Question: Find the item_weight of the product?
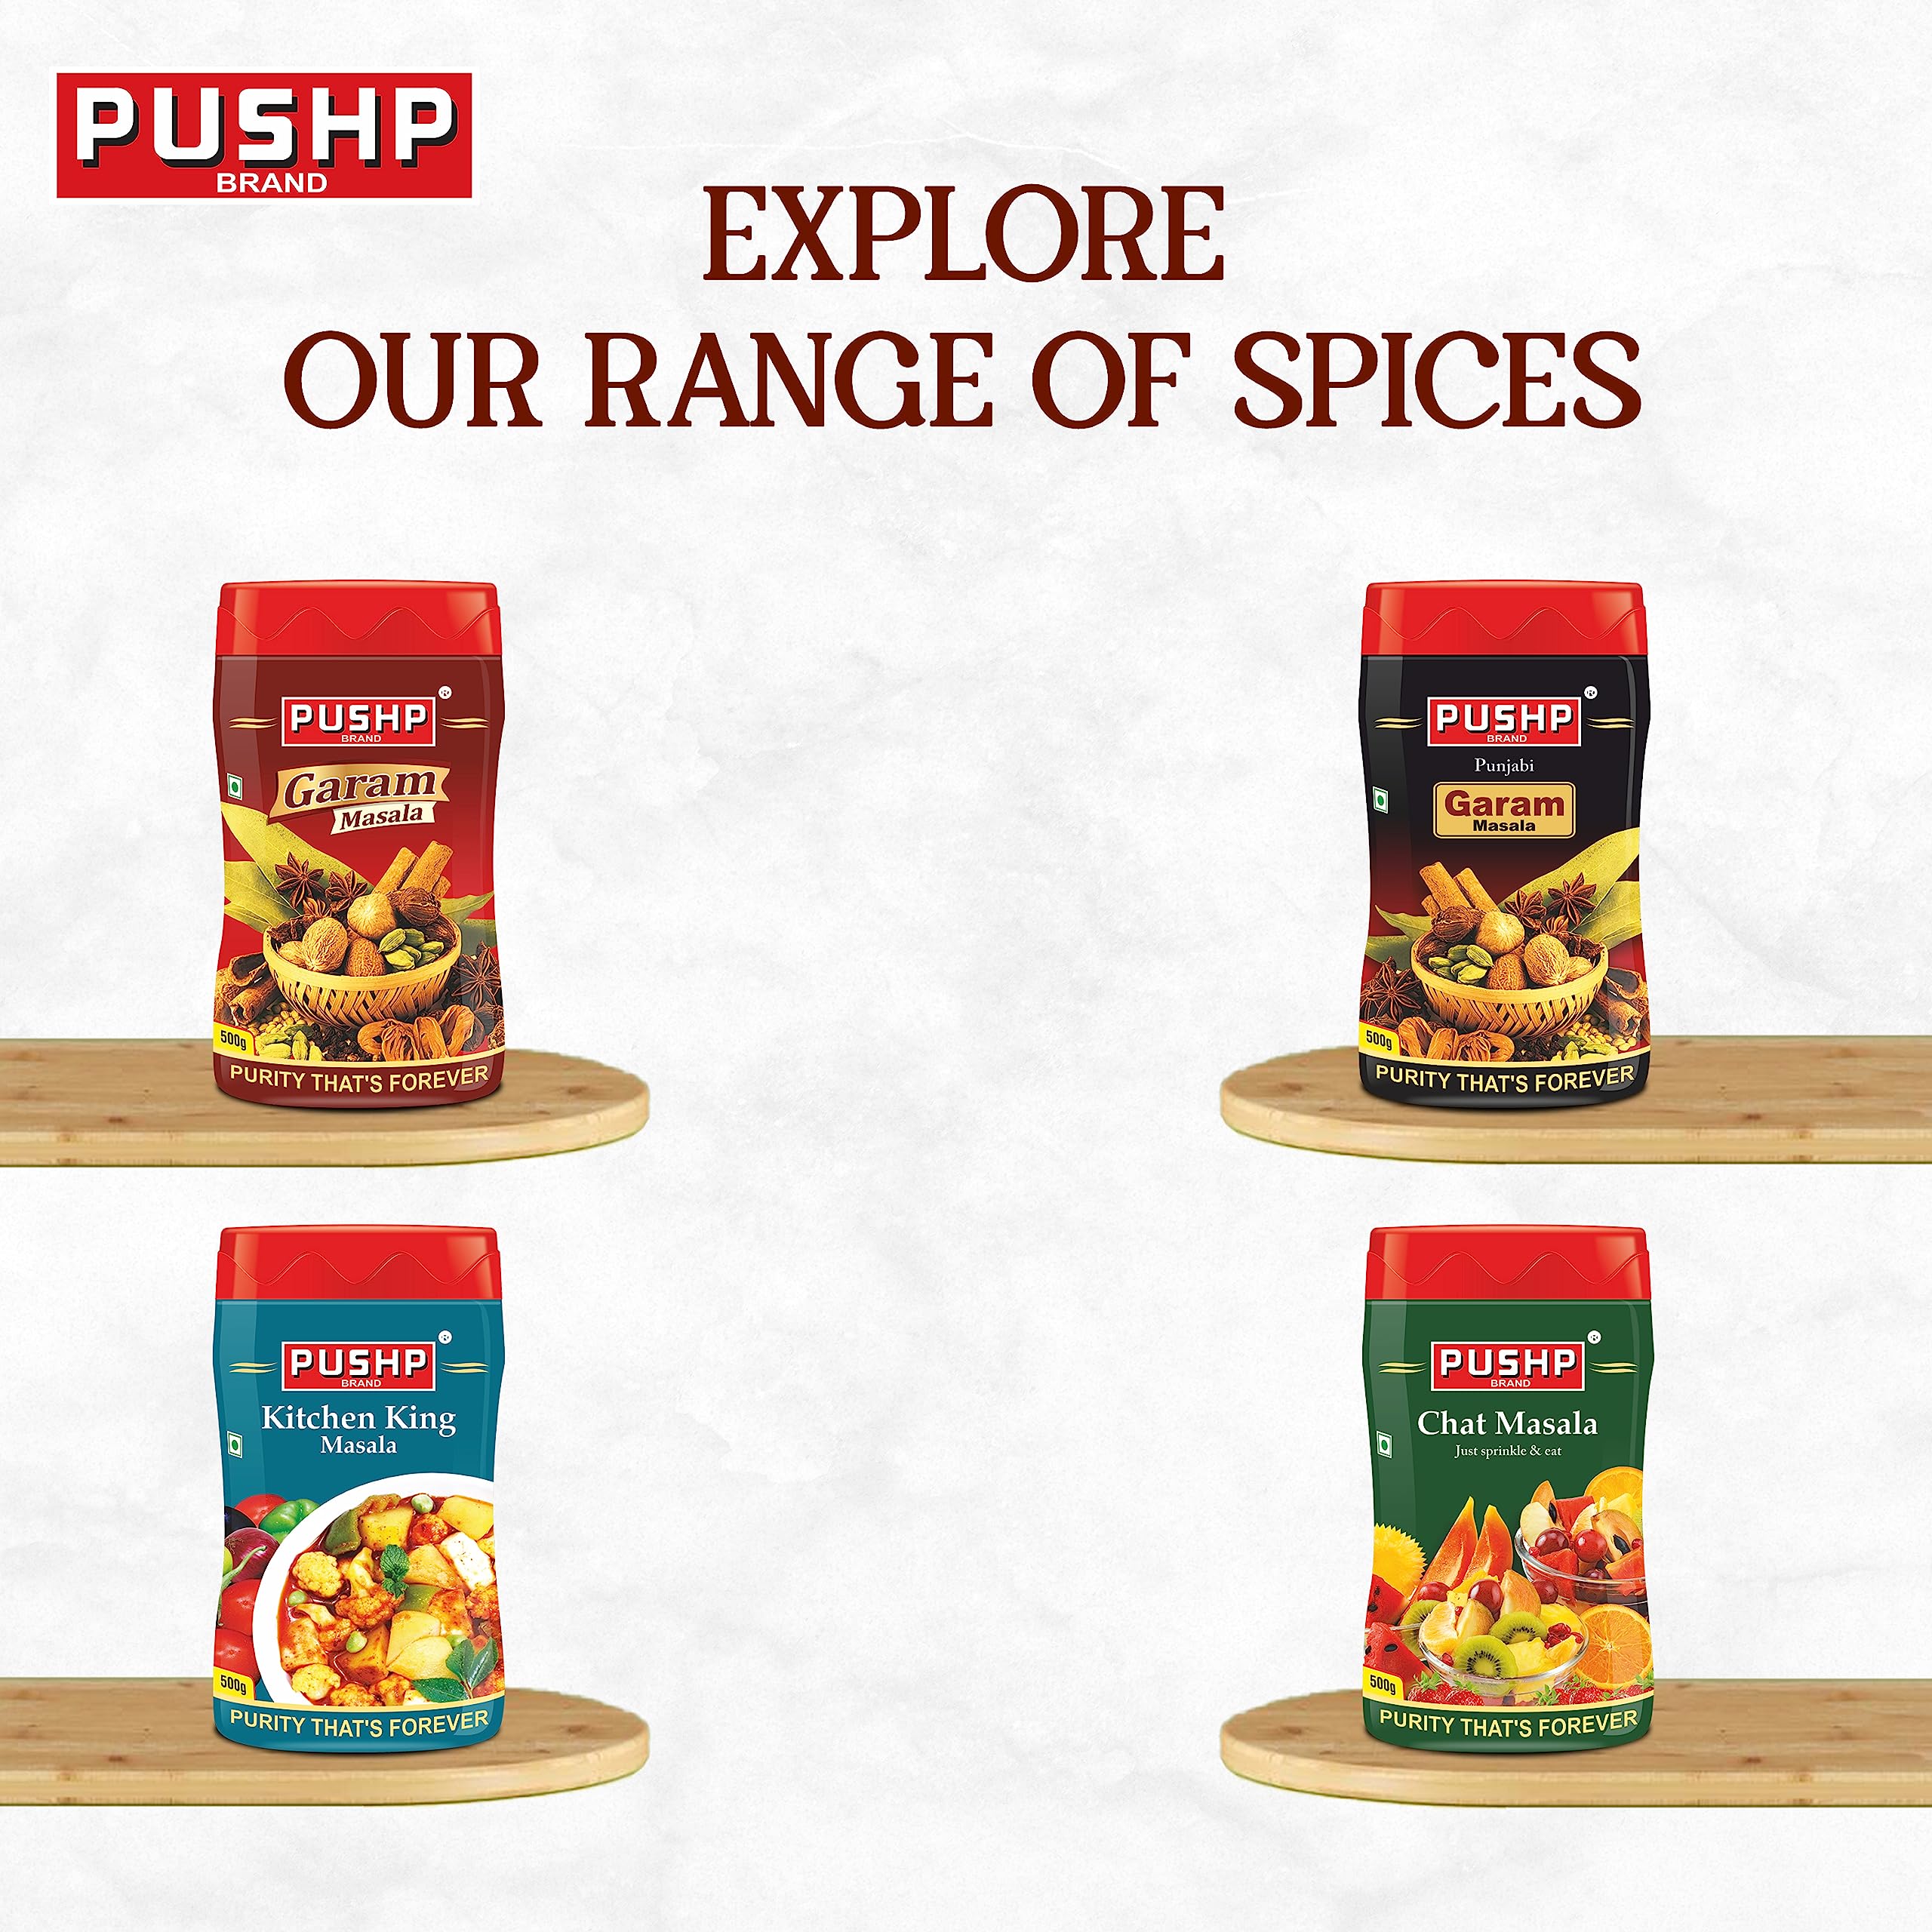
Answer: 500.0 gram